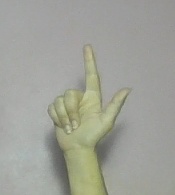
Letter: laam